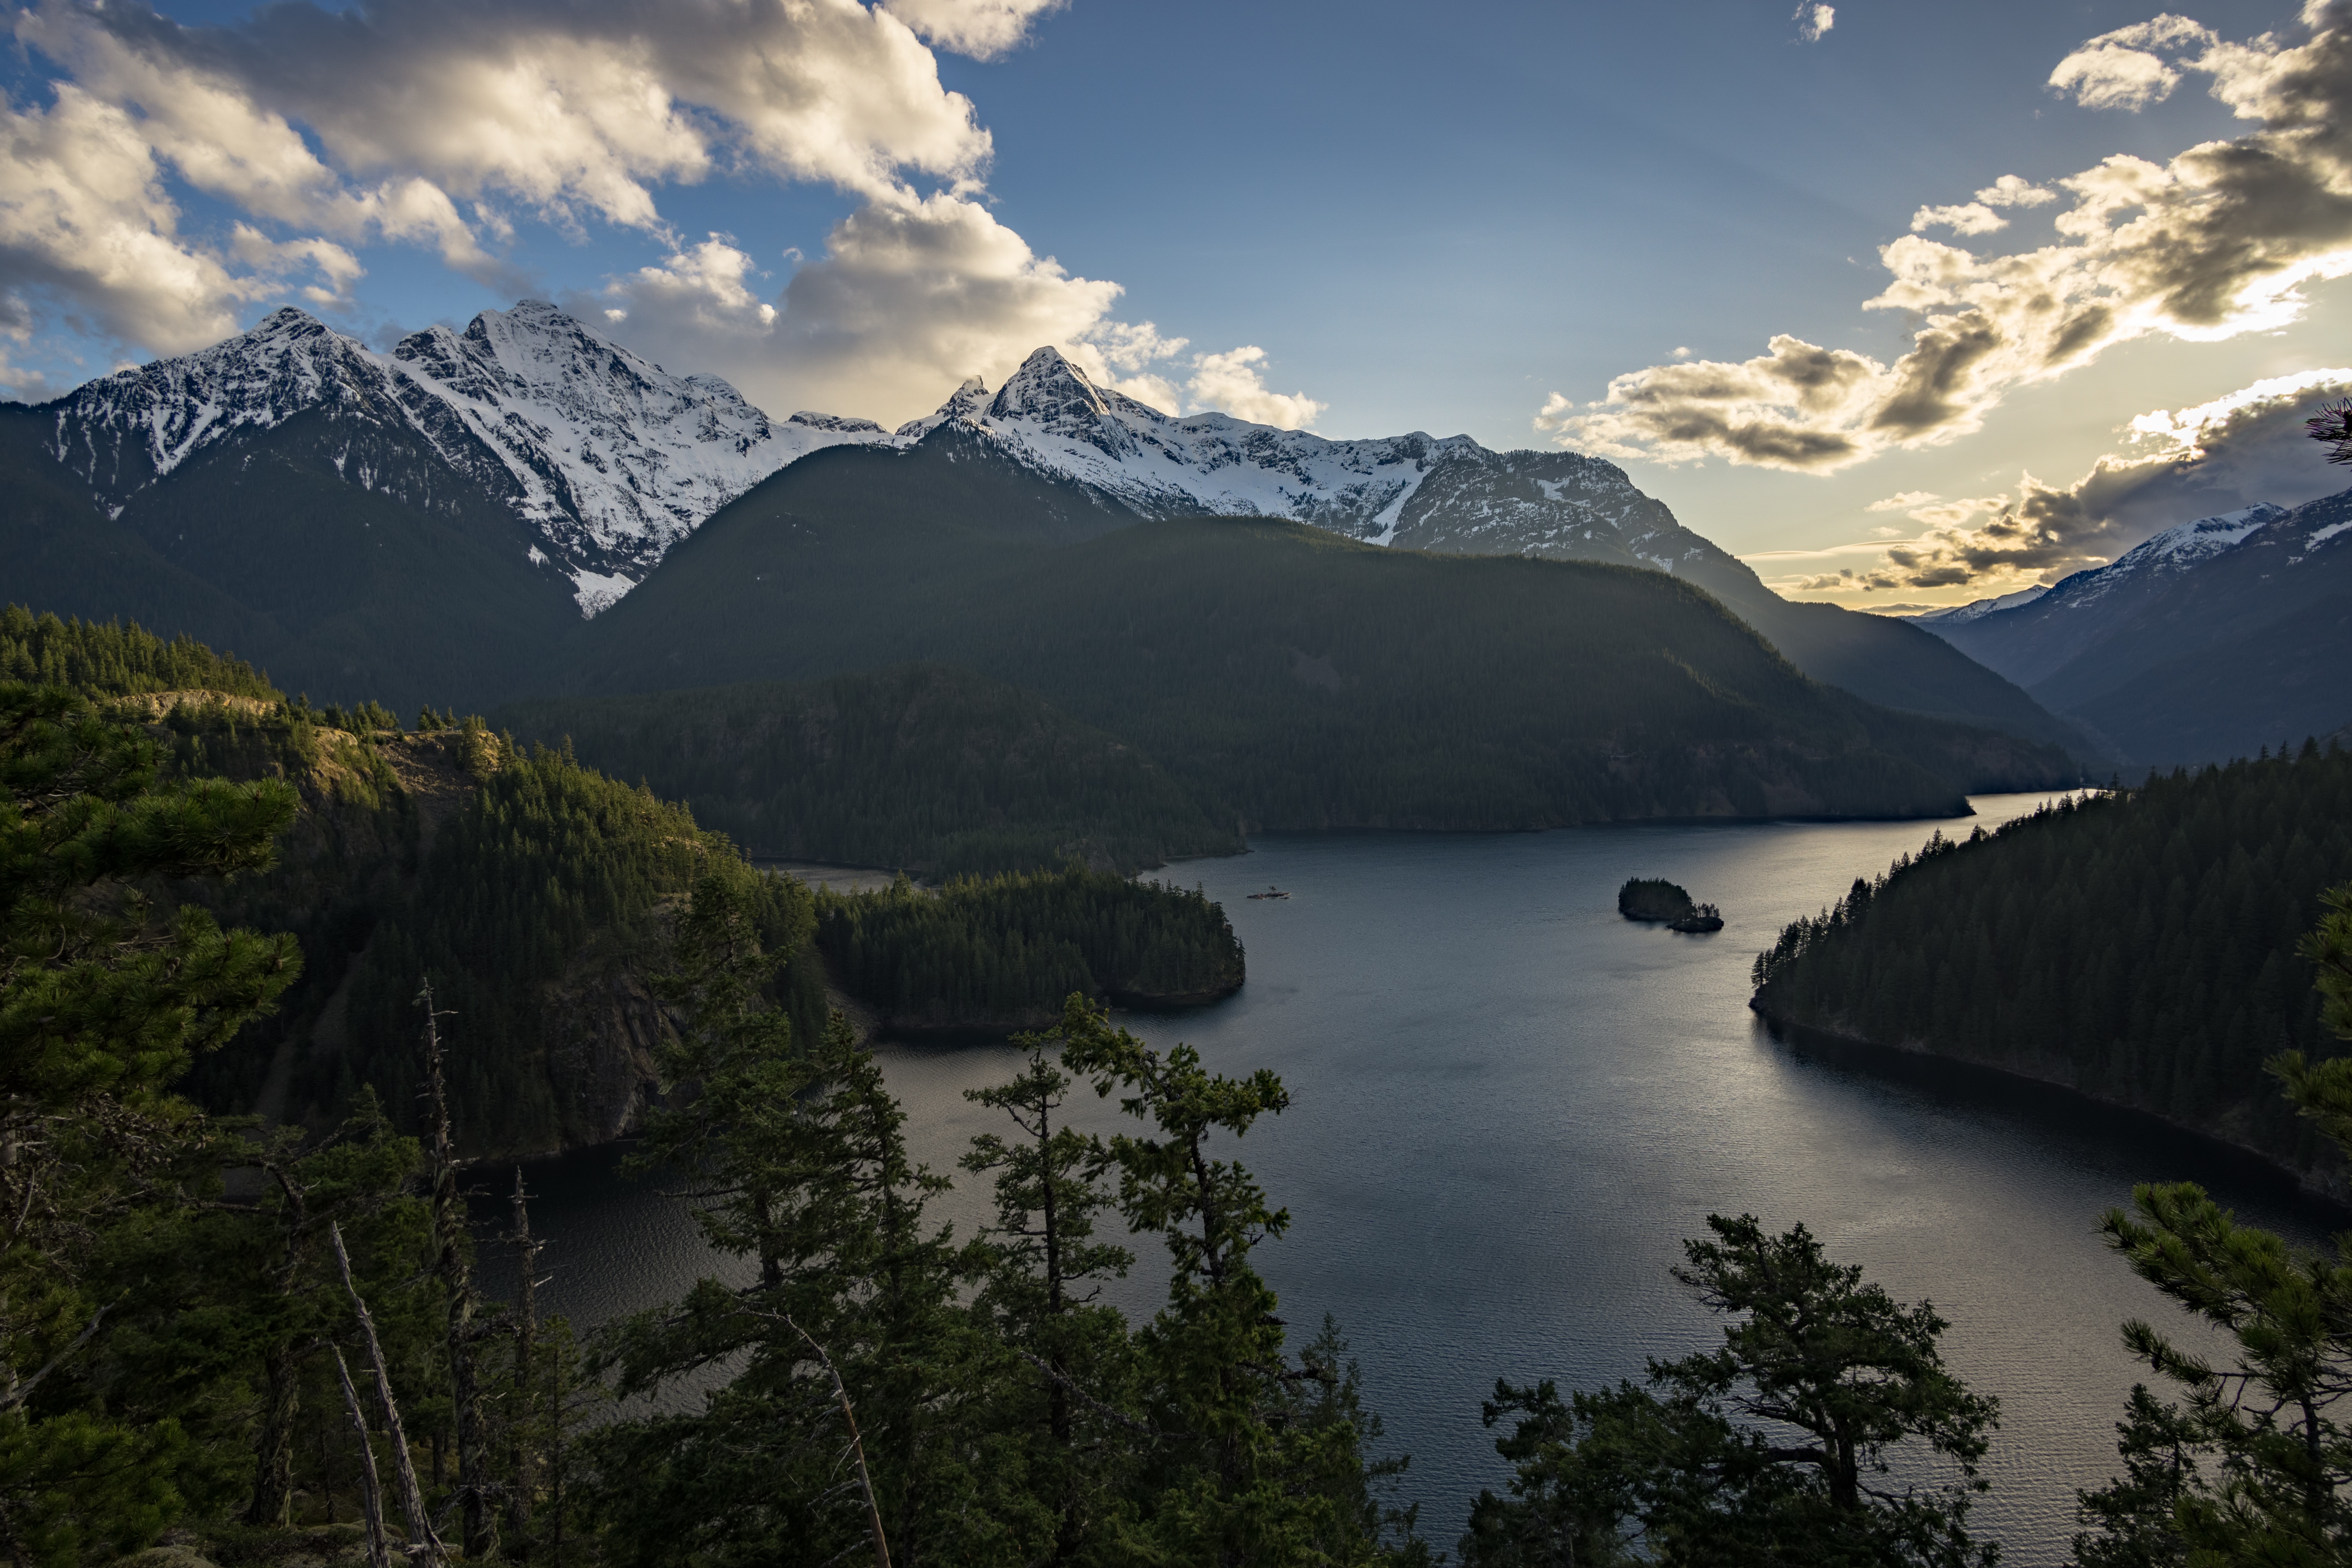
landscape, nature, wilderness, mountain, cloud, lake, mountain range, reflection, fjord, reservoir, highland, alps, fell, loch, landform, geographical feature, atmospheric phenomenon, mountainous landforms, glacial landform